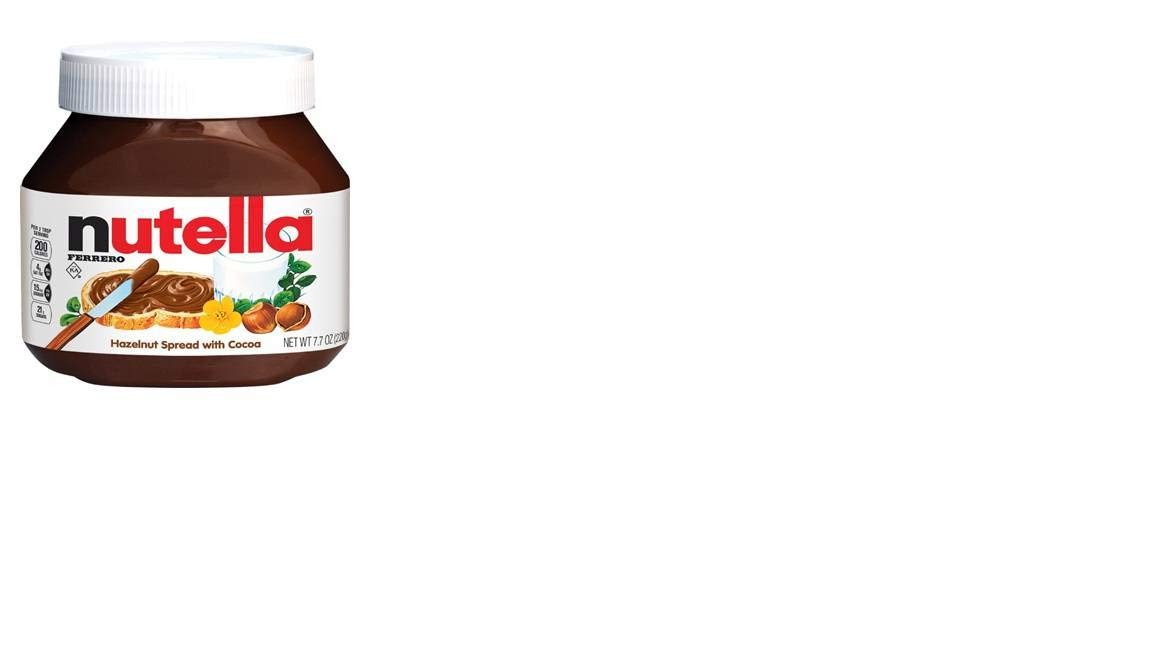
Item Name: Nutella T7.7 x 12 Hazelnut Spread with Cocoa, 7.7 Ounce -- 12 per case.
Product Description: Nutella T7.7 x 12 Hazelnut Spread with Cocoa, 7.7 Ounce -- 12 per case. The Original Hazelnut Spread.
Value: 12.0
Unit: Count

Price: 3.78